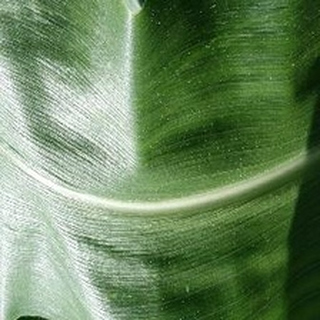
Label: healthy_corn